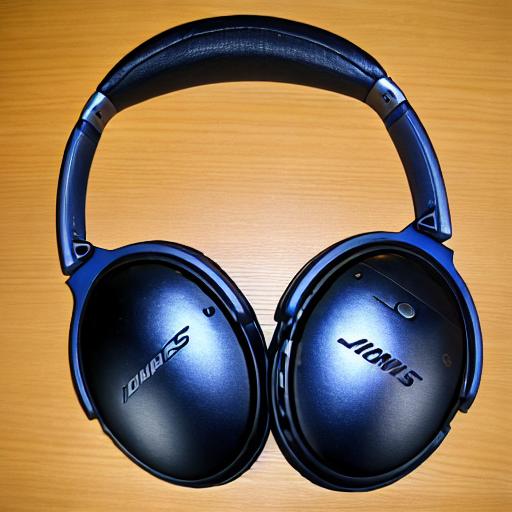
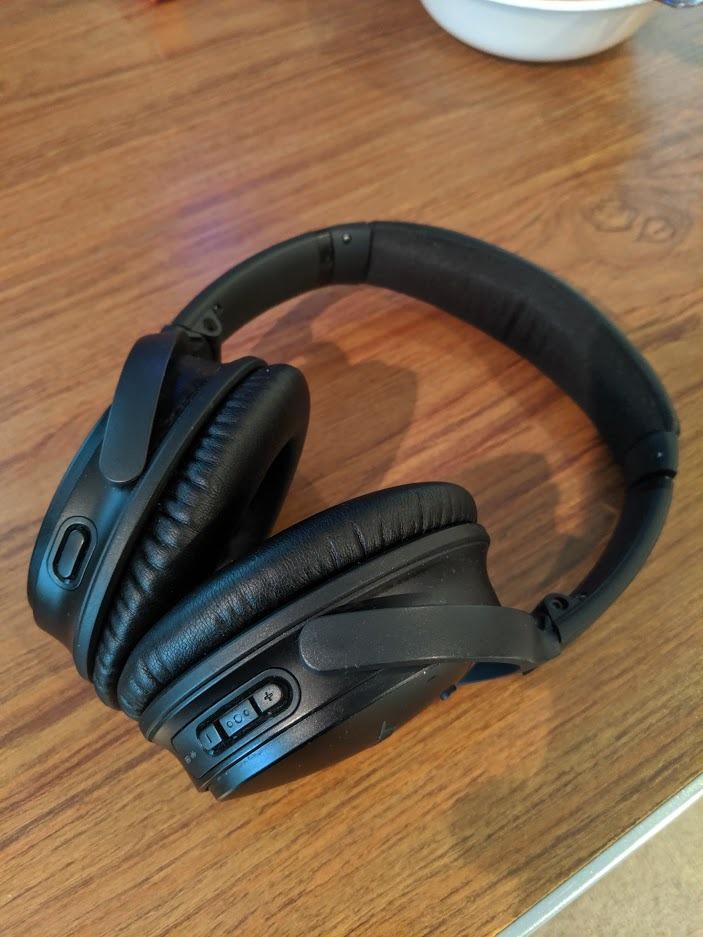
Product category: headphones
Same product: no